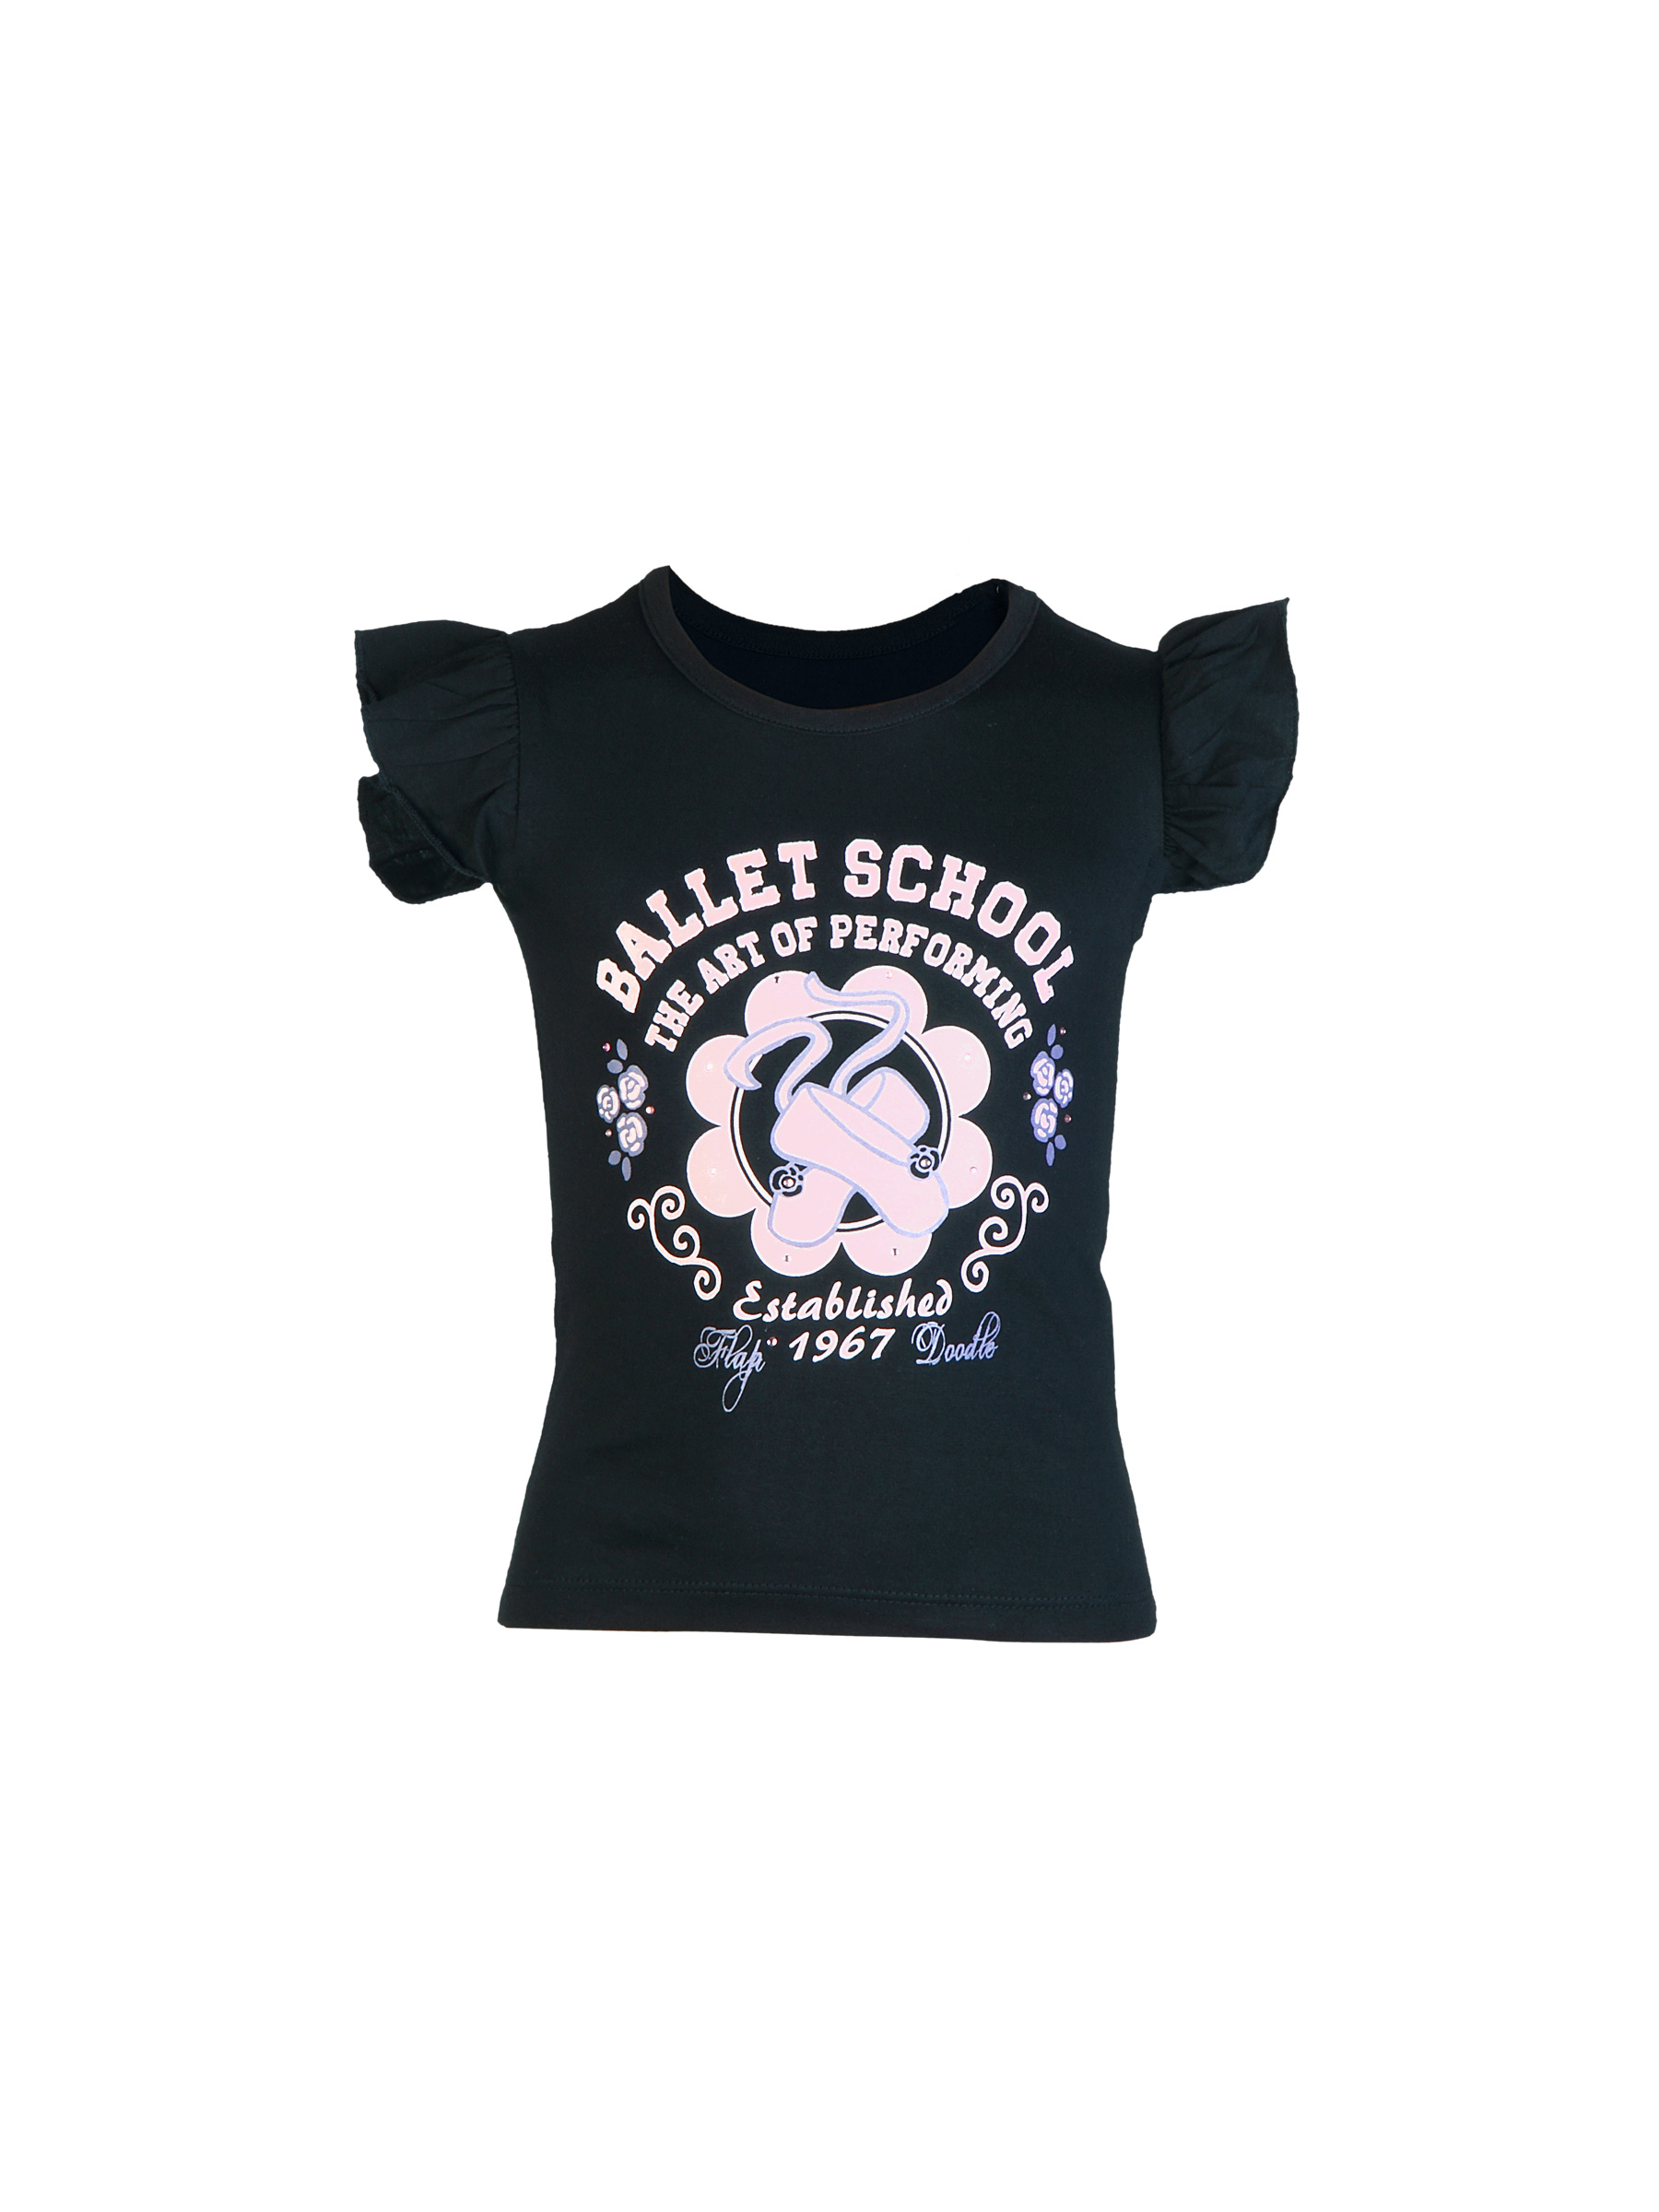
Doodle Girl Ballet School Black Tops
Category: Apparel / Topwear / Tops
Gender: Women
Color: Black
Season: Fall 2011
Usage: Casual